Nupe people

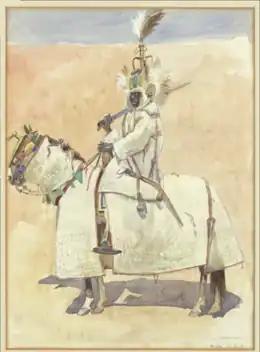
A Nupe cavalryman wearing lifidi (padded armour). Drawn in 1911 by Carl Arriens.

Nupe traditional music is sung by the "Ningba", or musician(s), while the "Enyanicizhi" beats the drum. Legendary Nupe singers of memory include Hajiya Fatima Lolo Alhaji Nda'asabe, Hajiya Nnadzwa, Hauwa Kulu, Baba-Mini, Ahmed Shata and Ndako Kutigi.